Maurycy Gottlieb

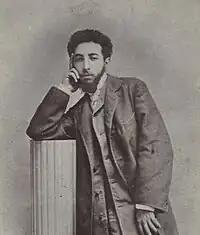
"Self-portrait", 1876

Maurycy Gottlieb ; 21 February 1856 – 17 July 1879) was a Polish-Jewish realist painter of the Romantic period. Considered one of the most talented students of Jan Matejko, Gottllieb died at the age of 23.